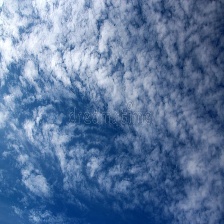
Cloud type: Cirrostratus